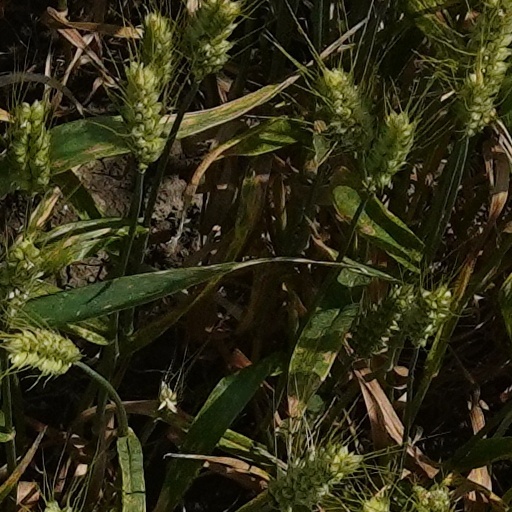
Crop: wheat